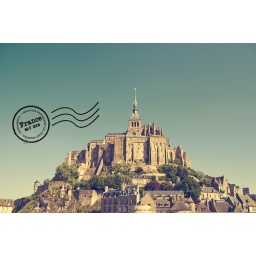
The city castle in the sky